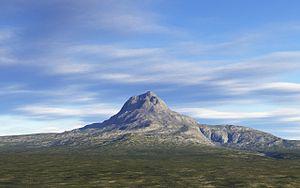
La Montagne Solitaire, ou Erebor en sindarin, est une montagne de la Terre du Milieu, univers de fiction créé par J. R. R. Tolkien. Elle apparaît principalement dans le roman Le Hobbit.